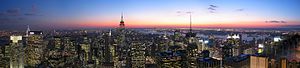
GE Building / Features
:Image:NYC_Top_of_the_Rock_Pano.jpg